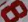
Number: 8